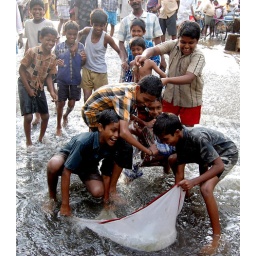
the boys enjoying in search of the fishes in a rain water fllods flow over the streets in chennai-photo by venugopal/tamilan express